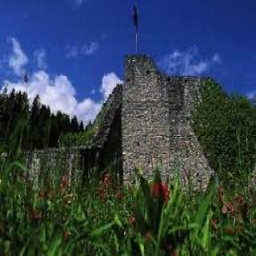
Schellenberg Castle